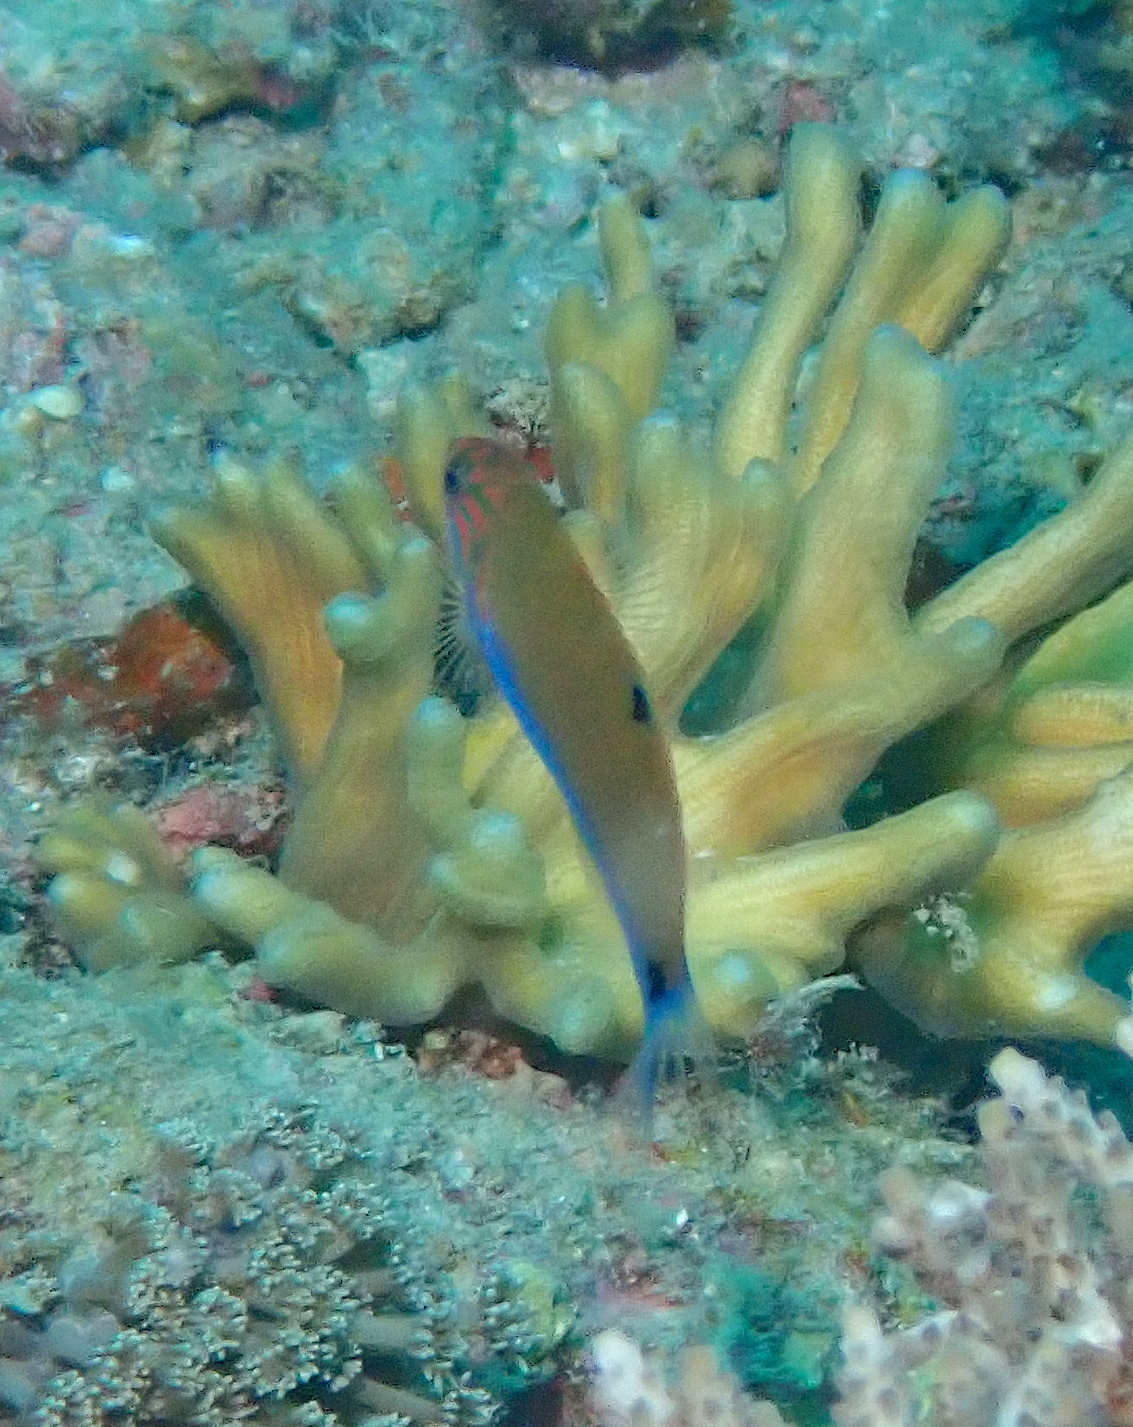
Thalassoma lunare (Moon Wrasse)